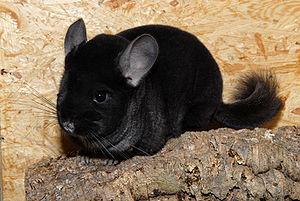
Le chinchilla domestique est un rongeur nocturne de taille moyenne, de la famille des Chinchillidés, originaire de la cordillère des Andes et vivant uniquement en captivité. Issu principalement de l'espèce sauvage Chinchilla lanigera, il a été très probablement hybridé dans une moindre proportion avec l'autre espèce sauvage, Chinchilla brevicaudata, encore plus rare car quasiment décimée pour sa fourrure au début du XXᵉ siècle. Élevé en captivité avec succès depuis 1923, il a été sélectionné avant tout pour sa fourrure dense et soyeuse mais ce chinchilla domestique fait aussi partie depuis une quinzaine d'années des nouveaux animaux de compagnie. Contrairement aux espèces protégées sauvages, il n'est pas en voie de disparition. C'est le chinchilla le plus connu des fourreurs, des laboratoires et du grand public.